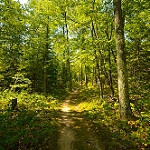
Scene: Outdoor